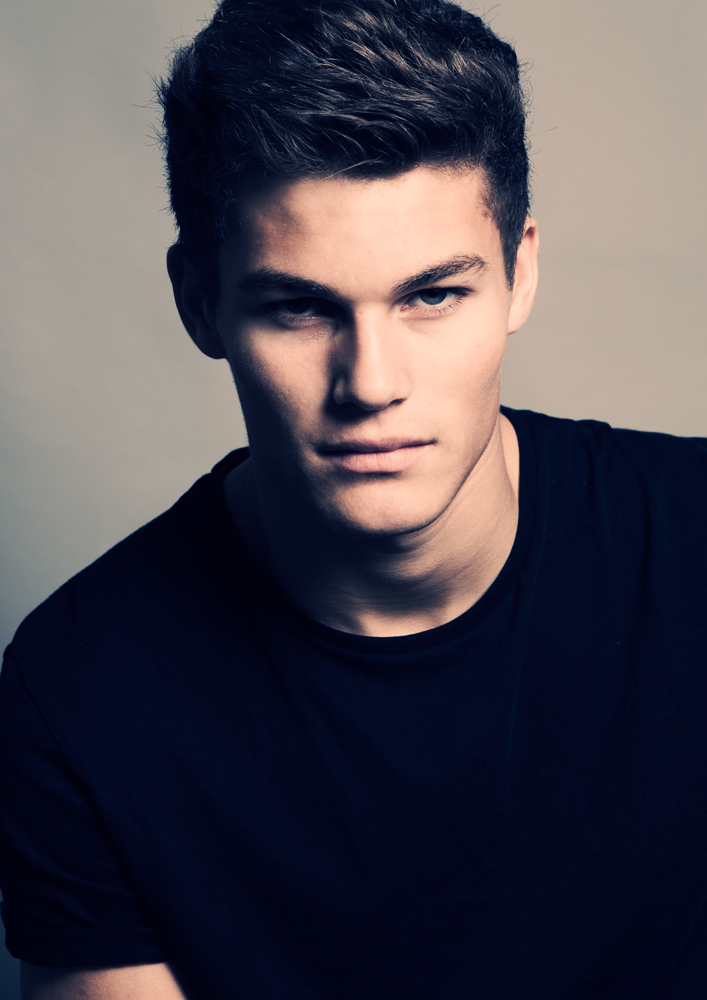
Gender: men